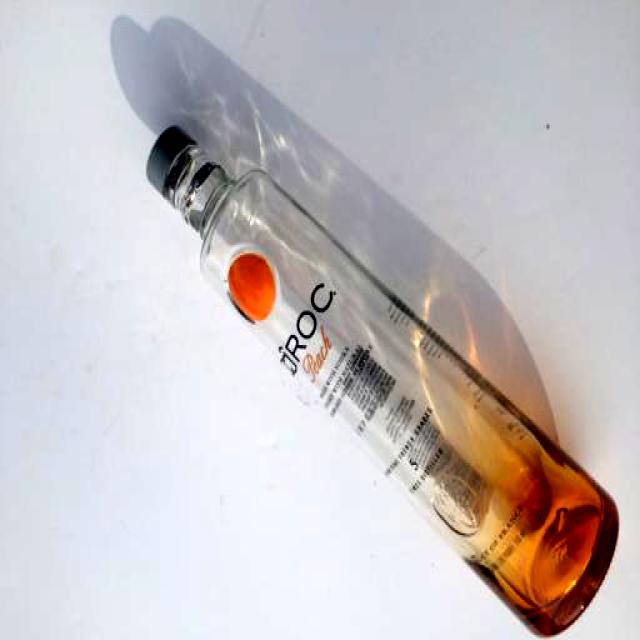
Label: Glass